Answer in natural language. Considering the relative positions, is Statue (marked B) to the left or right of blue modern tv stand (marked C)? Choose between the following options: left or right
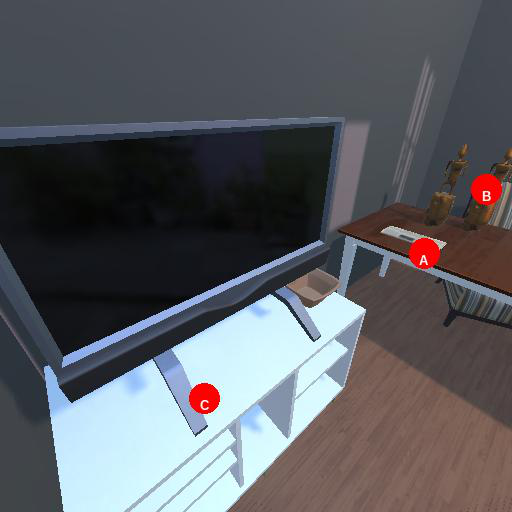
<answer>right</answer>